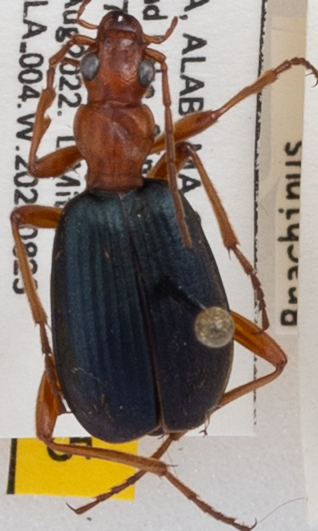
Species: Brachinus alternans
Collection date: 2022-08-23
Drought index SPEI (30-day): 1.01
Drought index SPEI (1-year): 0.39
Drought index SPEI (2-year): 1.13